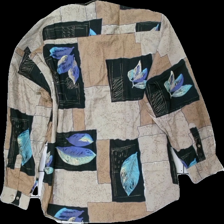
View: back
Type: Shirt
Category: Men
Brand: Not in the list
Brand text on label: pierre hector
Colors: Brown, Blue, Black, Multicolor
Material: 100% cotton
Pattern: Geometric print
Cut: Regular
Size: 44
Season: All
Trend: 70s
Damage location: middle right
Damage 2 location: middle right
Damage 3 location: bottom center
Price range: 50-100
Recommended usage: Reuse
Description: skjorta med fyrkanter i olika färger och blad
Comment: vintage